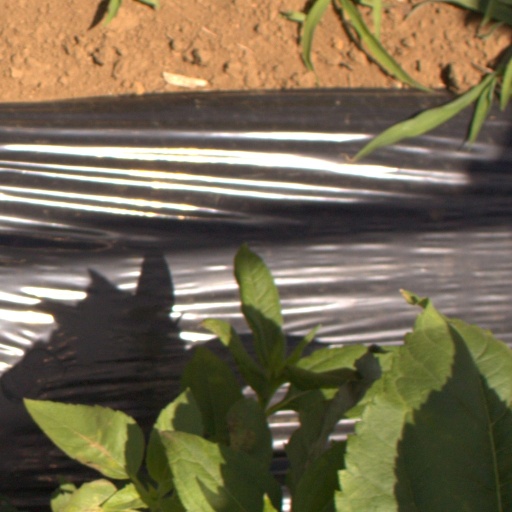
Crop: Jerusalem artichoke